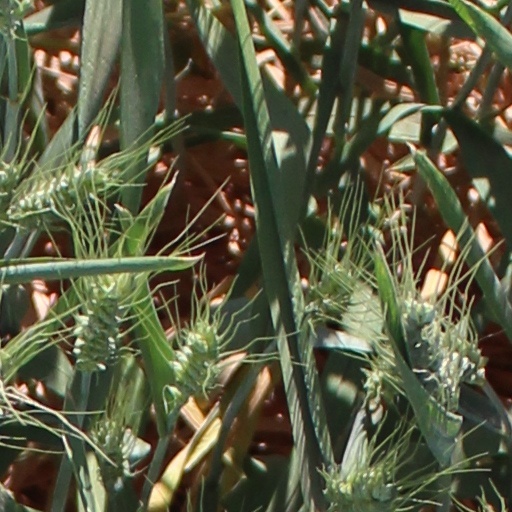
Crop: wheat